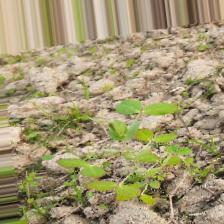
Label: Lentil Rust